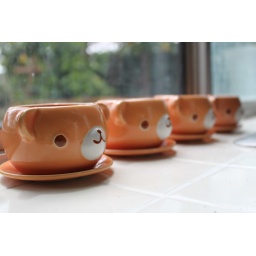
found these cuties at daiso! going to plant some fresh herbs in the kitchen for cooking.